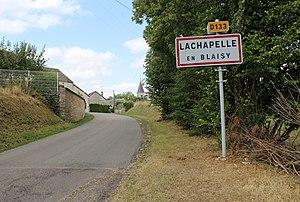
Entrée du village
Lachapelle-en-Blaisy est une commune française située dans le département de la Haute-Marne, en région Grand Est.